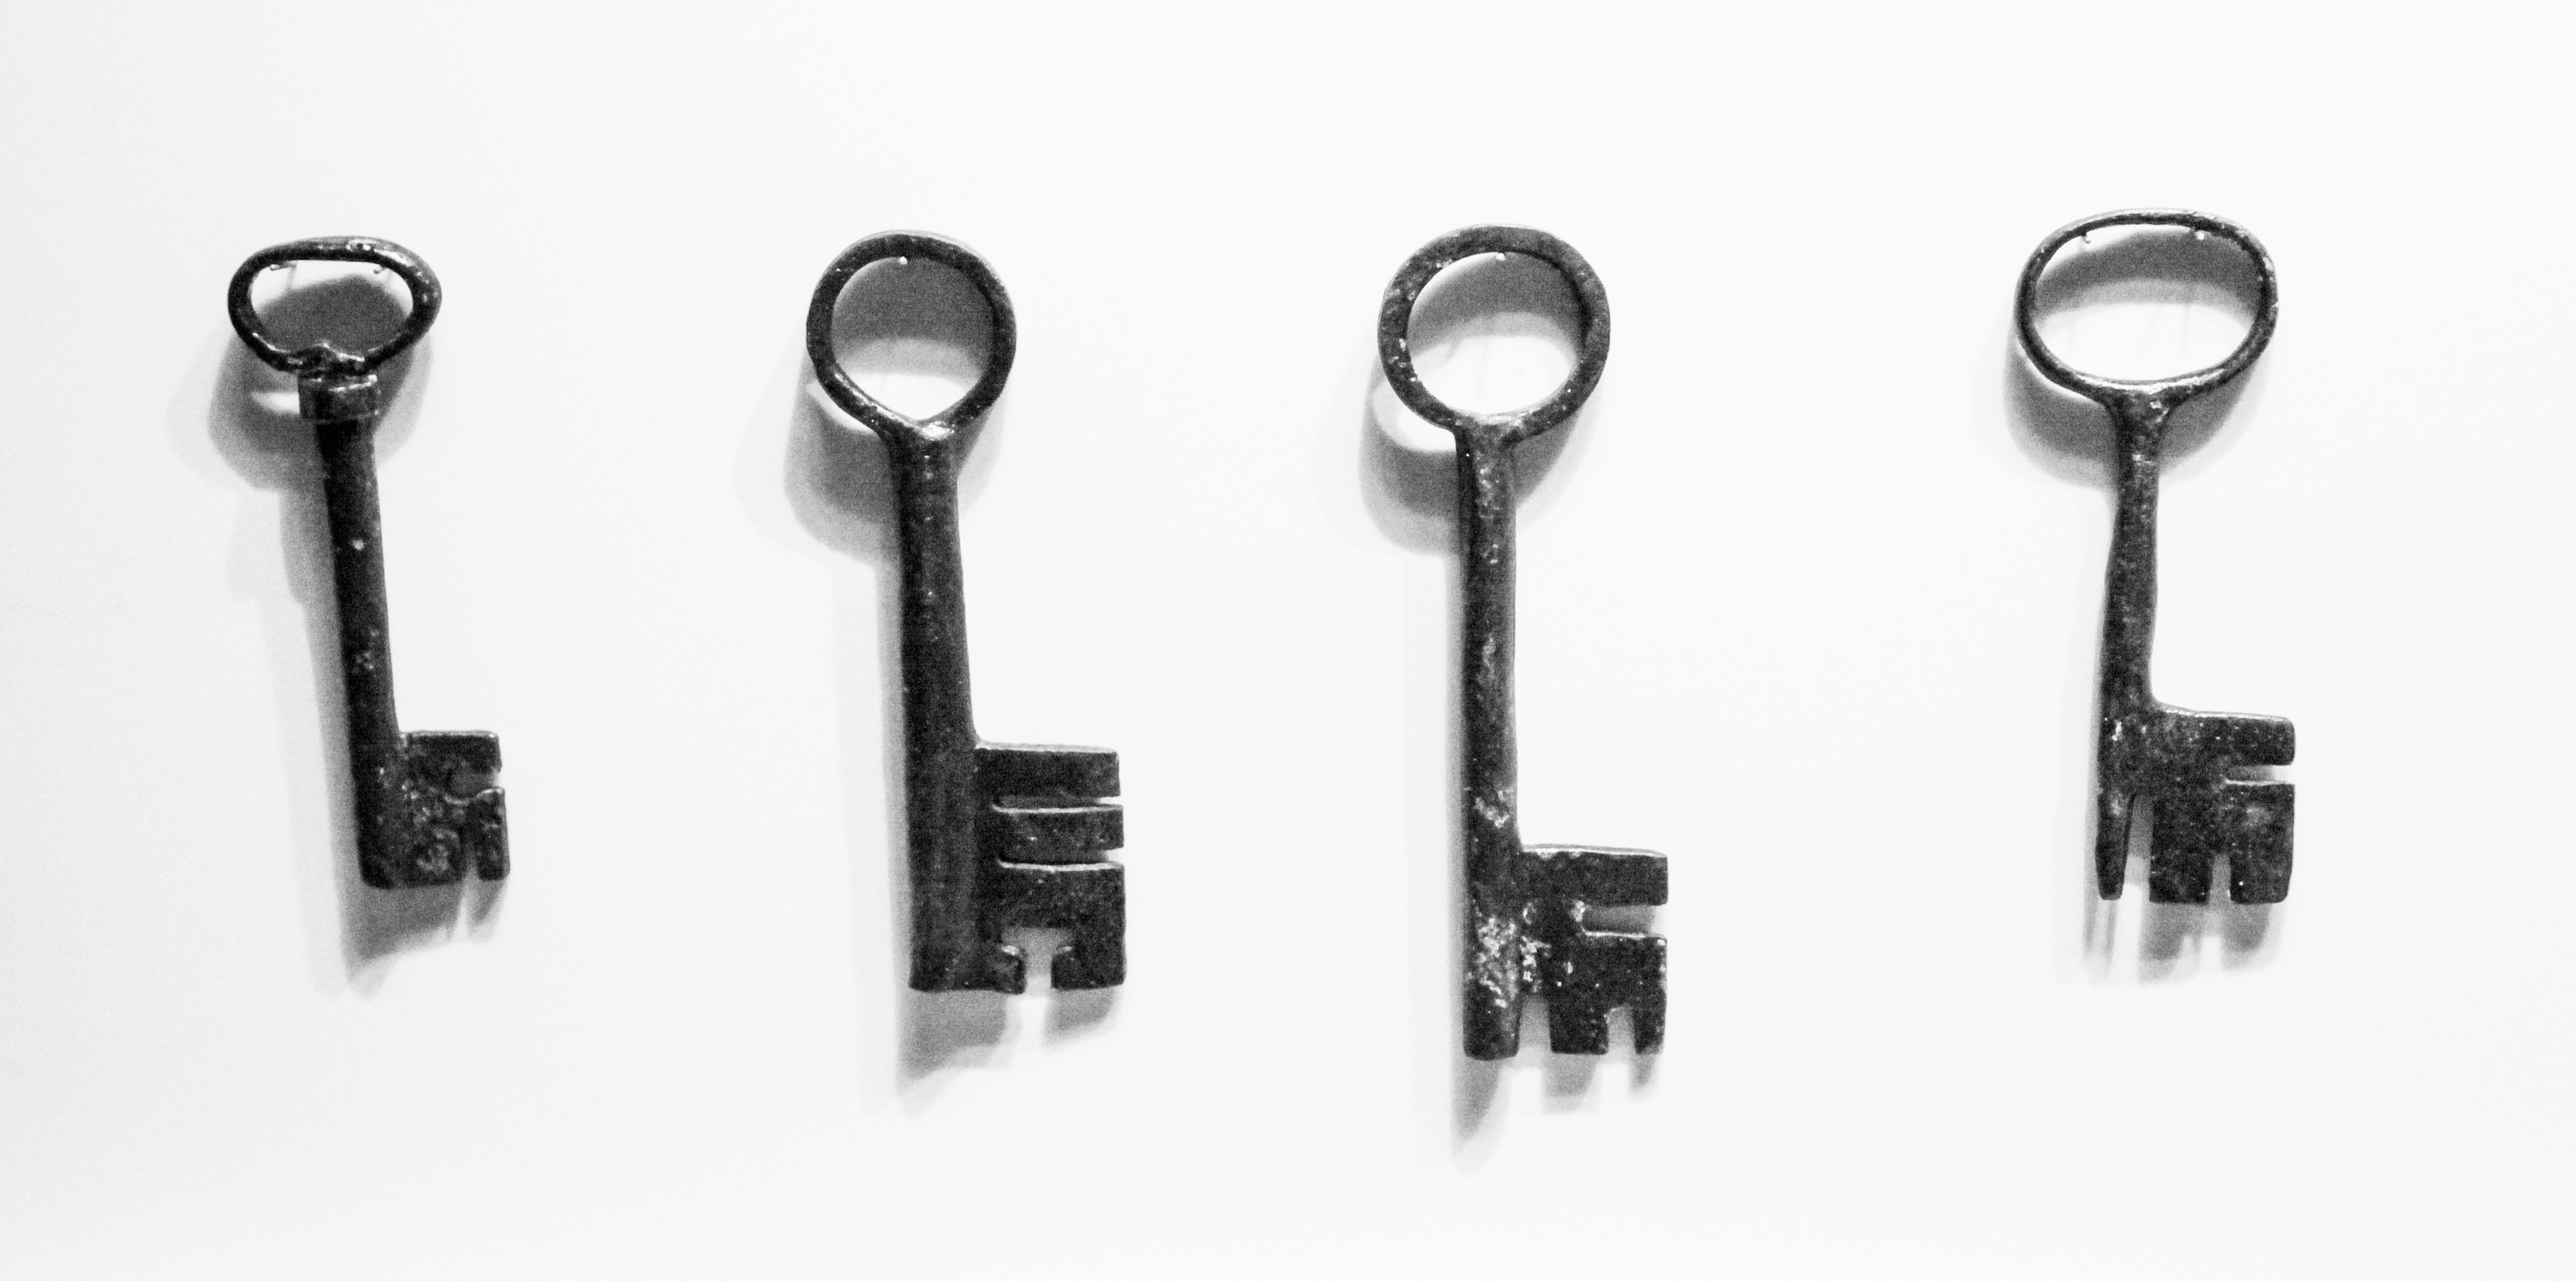
vintage, antique, retro, old, tool, museum, key, historic, product, font, history, hardware, lock, historical, traditional, metallic, retro styled, product design, old keys, electronics accessory, hardware accessory, iron age, four keys